Language pedagogy

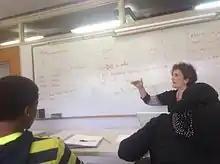
High School Spanish taught as a second language to a class of native English speakers at an American private school in Massachusetts.

The direct method, sometimes also called "natural method", is a method that refrains from using the learners' native language and just uses the target language. It was established in Germany and France around 1900 and is best represented by the methods devised by Berlitz and de Sauzé, although neither claims originality and it has been re-invented under other names.